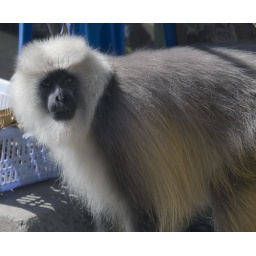
This magnificent creature was patiently waiting for a break in the traffic before he crossed the road and vanished.